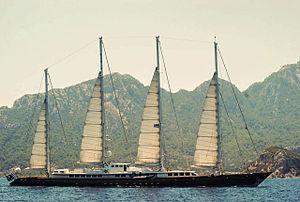
Le Phocéa en Méditerranée à Marmaris.
Mouna Ayoub, née le 25 février 1957 au Koweït, est une femme d'affaires libanaise, à une époque très médiatisée, qui faisait partie de la jet-set française et américaine, présente au festival de Cannes et apparaissant dans des magazines people français.
Le Phocéa est un bateau de course transatlantique en solitaire, long de 72 mètres, pourvu de 1 000 m² de voilure sur quatre-mâts, construit pour le navigateur Alain Colas en 1976.
Alain Colas, né le 16 septembre 1943 à Clamecy et disparu en mer le 16 novembre 1978 au large des Açores au Portugal lors de la première Route du Rhum, est un navigateur français. Il est notamment connu pour sa victoire dans la Transat anglaise 1972 ainsi que pour son record du tour du monde à la voile en solitaire en 1973, ces deux résultats obtenus sur Pen Duick IV rebaptisé Manureva. Par la suite, il est l'initiateur de la construction du grand monocoque Club Méditerranée avec lequel il termine cinquième de la Transat anglaise 1976.